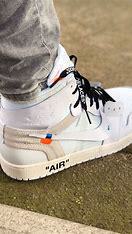
Brand: Jordan
Model: Off-White